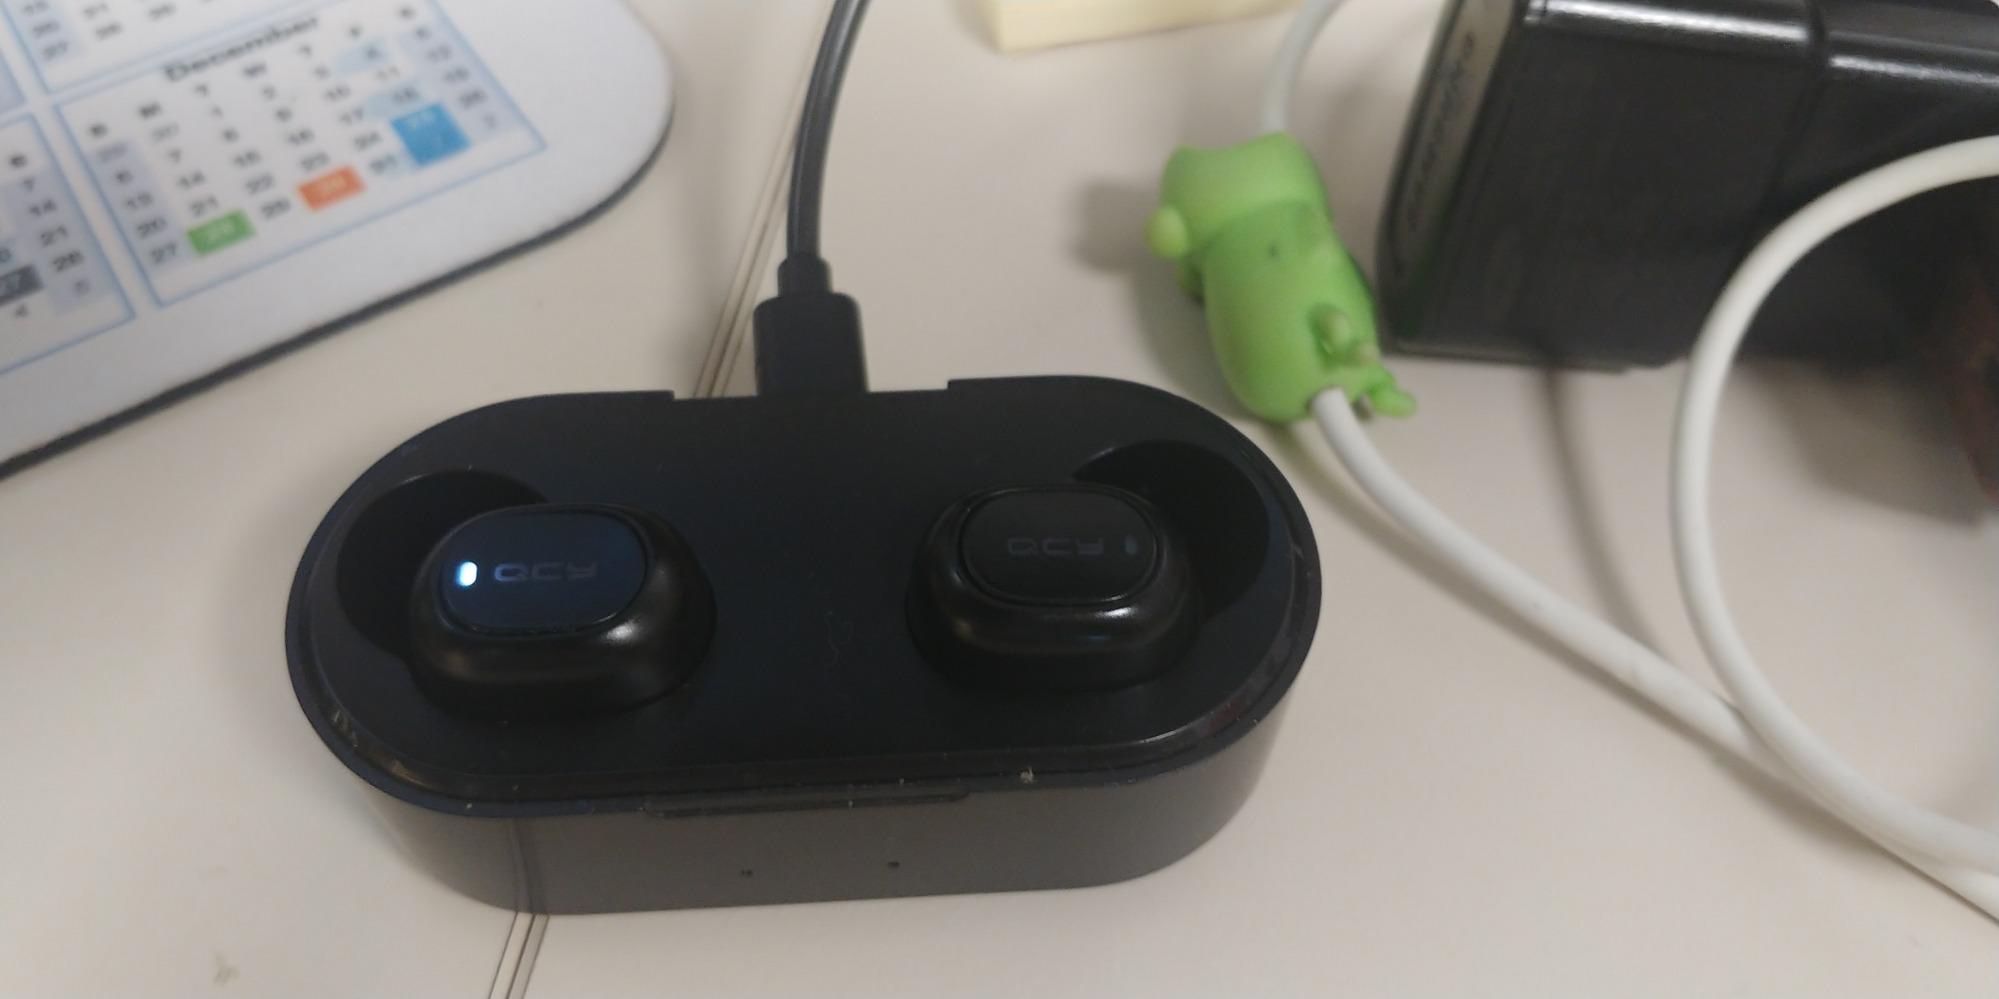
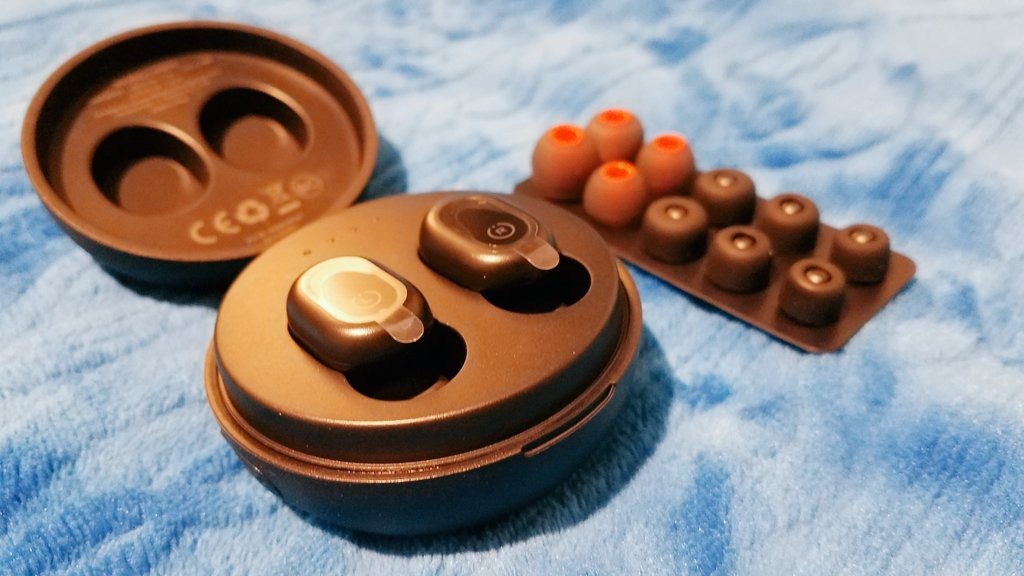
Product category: earbuds
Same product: no